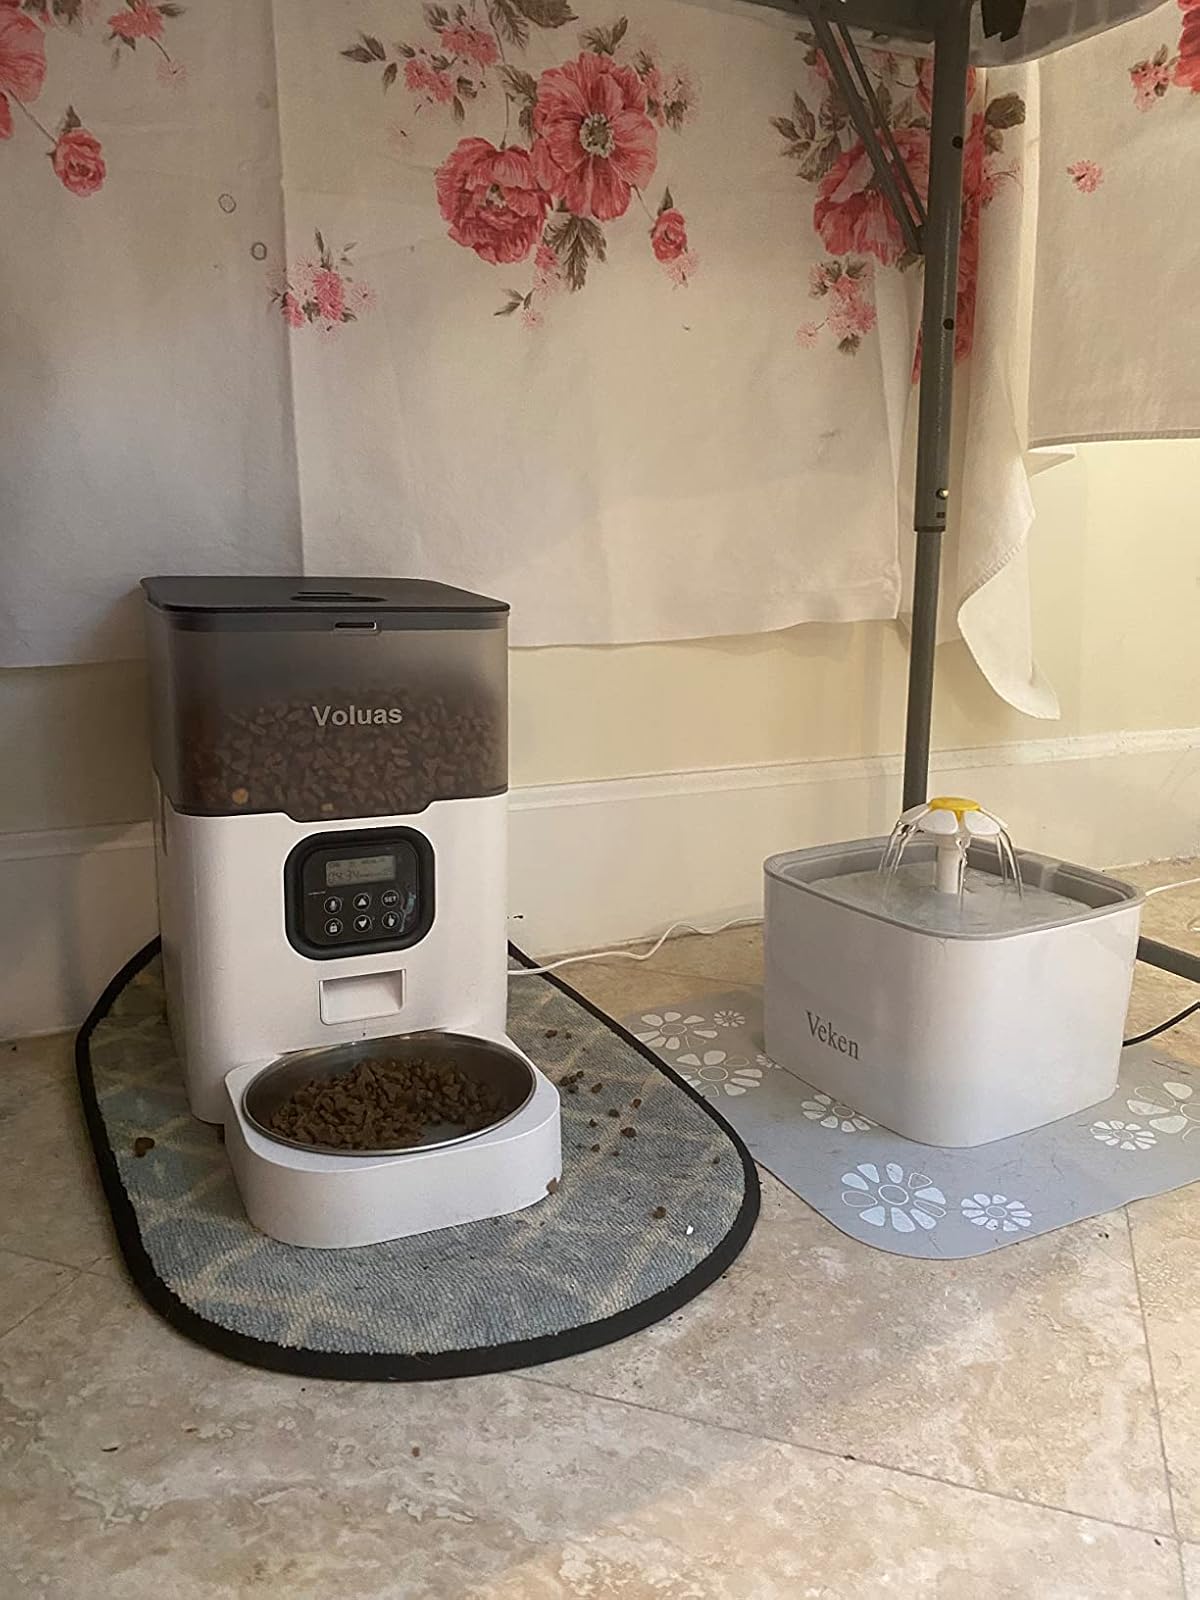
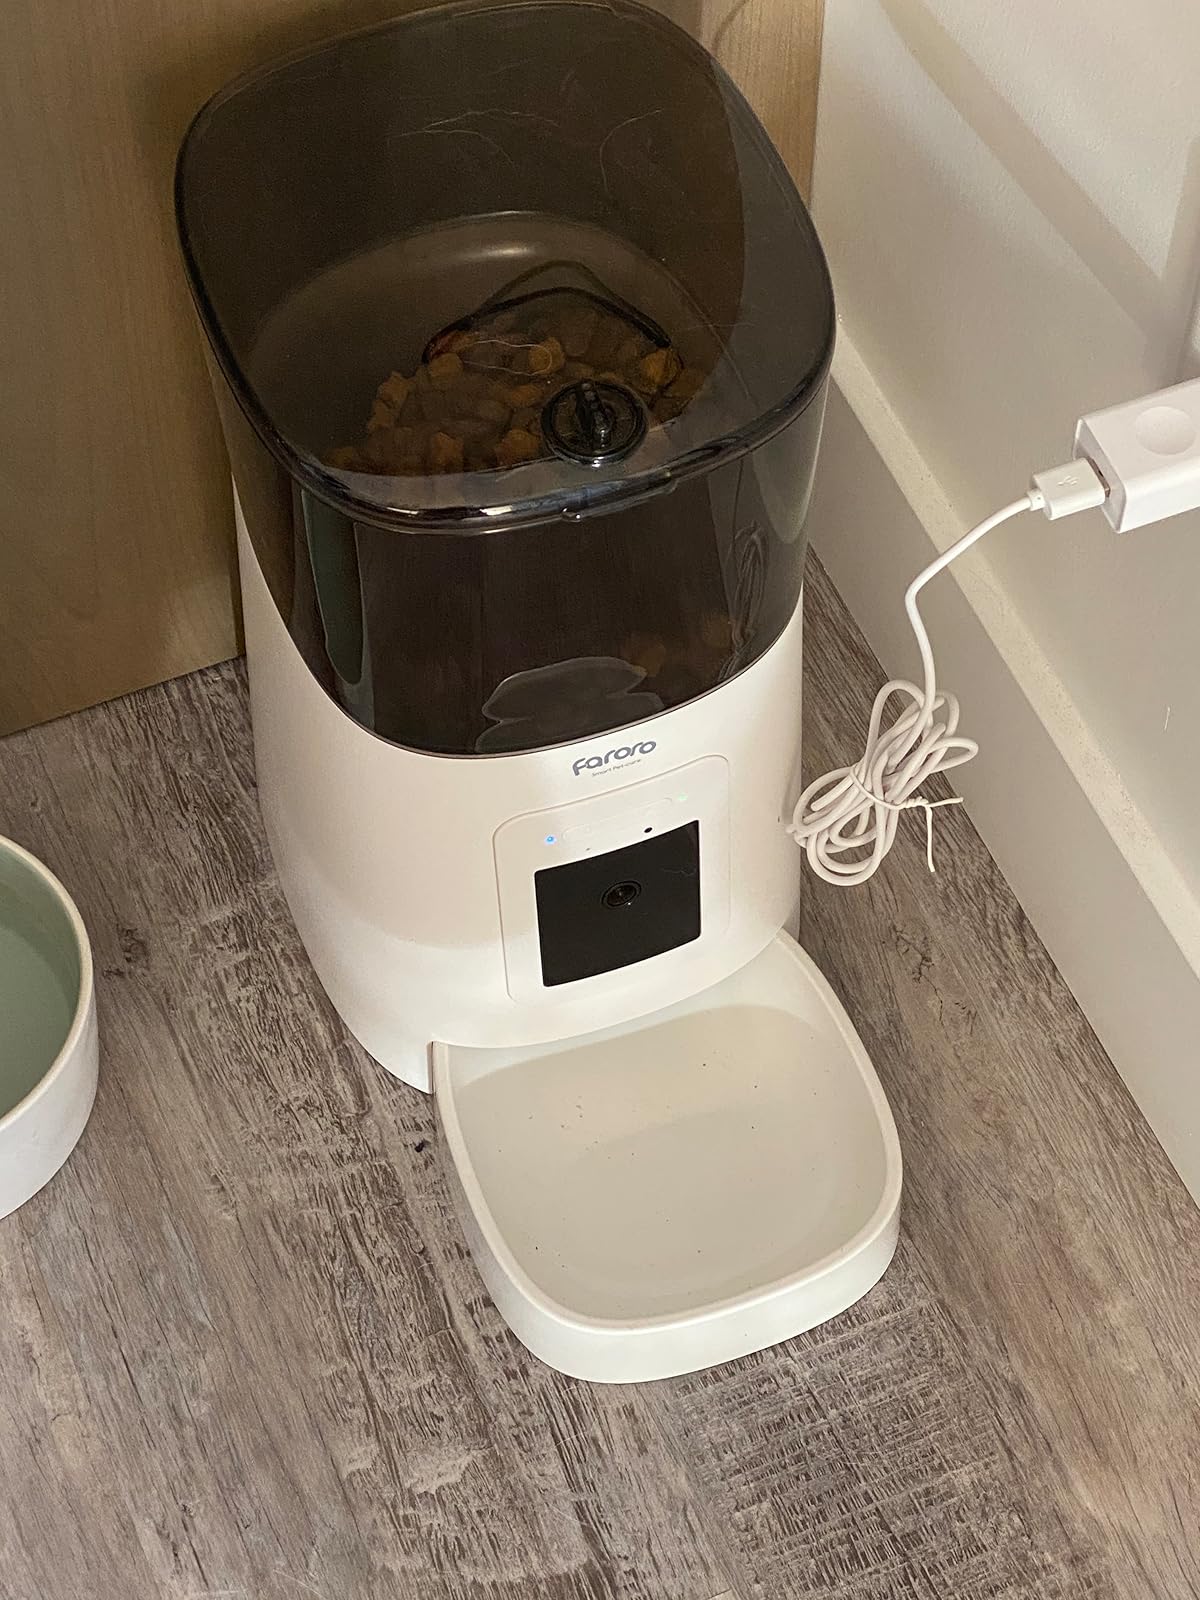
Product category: items_feeder
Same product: no